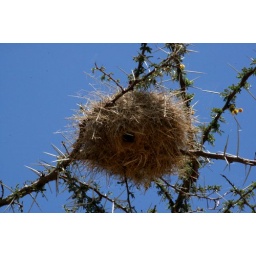
bird nest in acacia tree